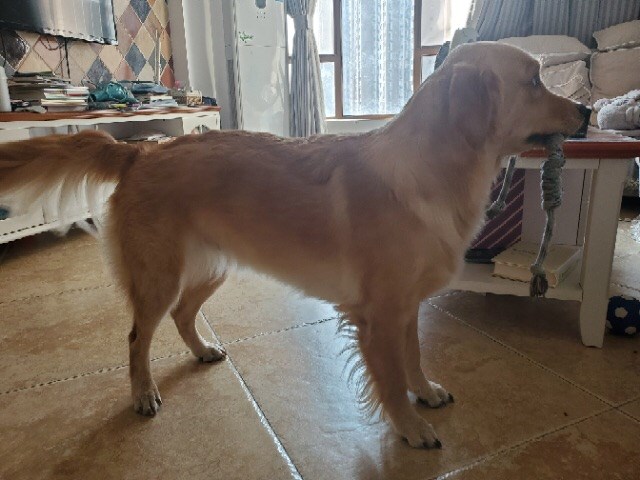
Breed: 5355-n000126-golden_retriever